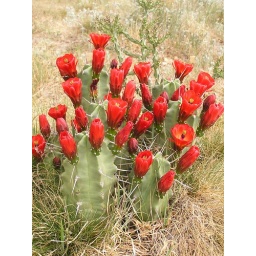
claret cup cactus in flower